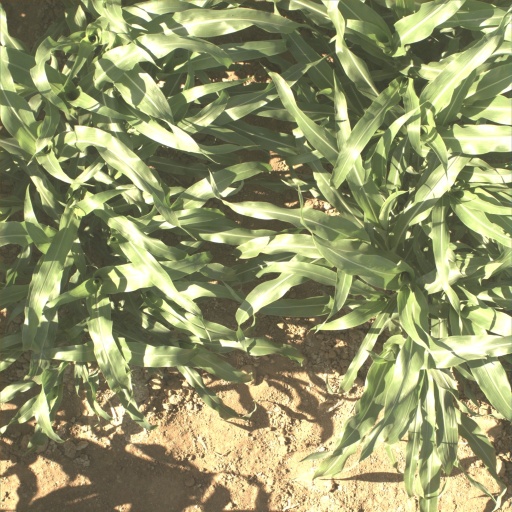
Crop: sorghum